Jerome Robinson

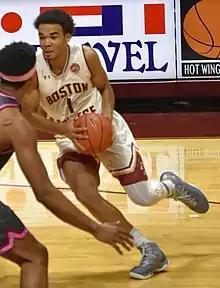
Robinson with Boston College in 2017

Jerome Robinson (born February 22, 1997) is an American professional basketball player for Galatasaray MCT Technic of the Turkish Basketbol Süper Ligi (BSL). He played college basketball with the Boston College Eagles. He was selected by the Los Angeles Clippers in the first round of the 2018 NBA draft with the 13th overall pick.